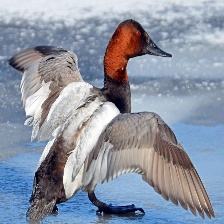
Species: CANVASBACK
Scientific name: AYTHYA VALISINERIA
ImageNet parent category: drake